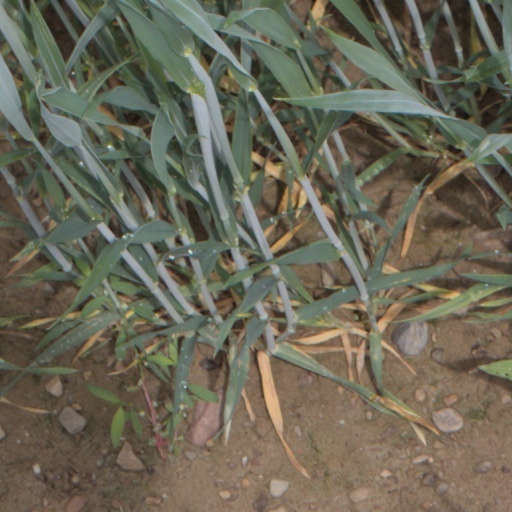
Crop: wheat